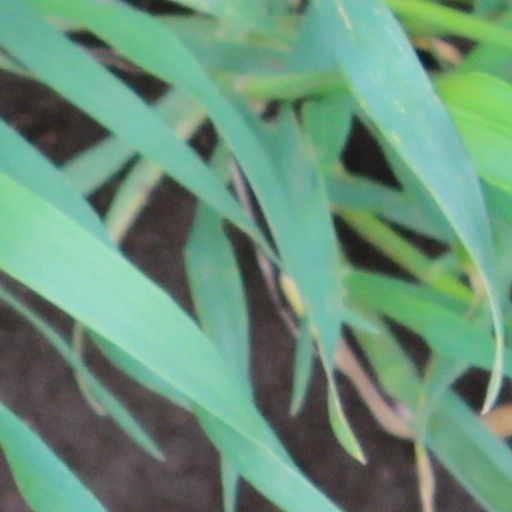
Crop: wheat